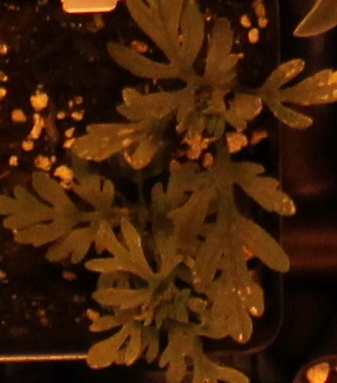
Label: Ragweed